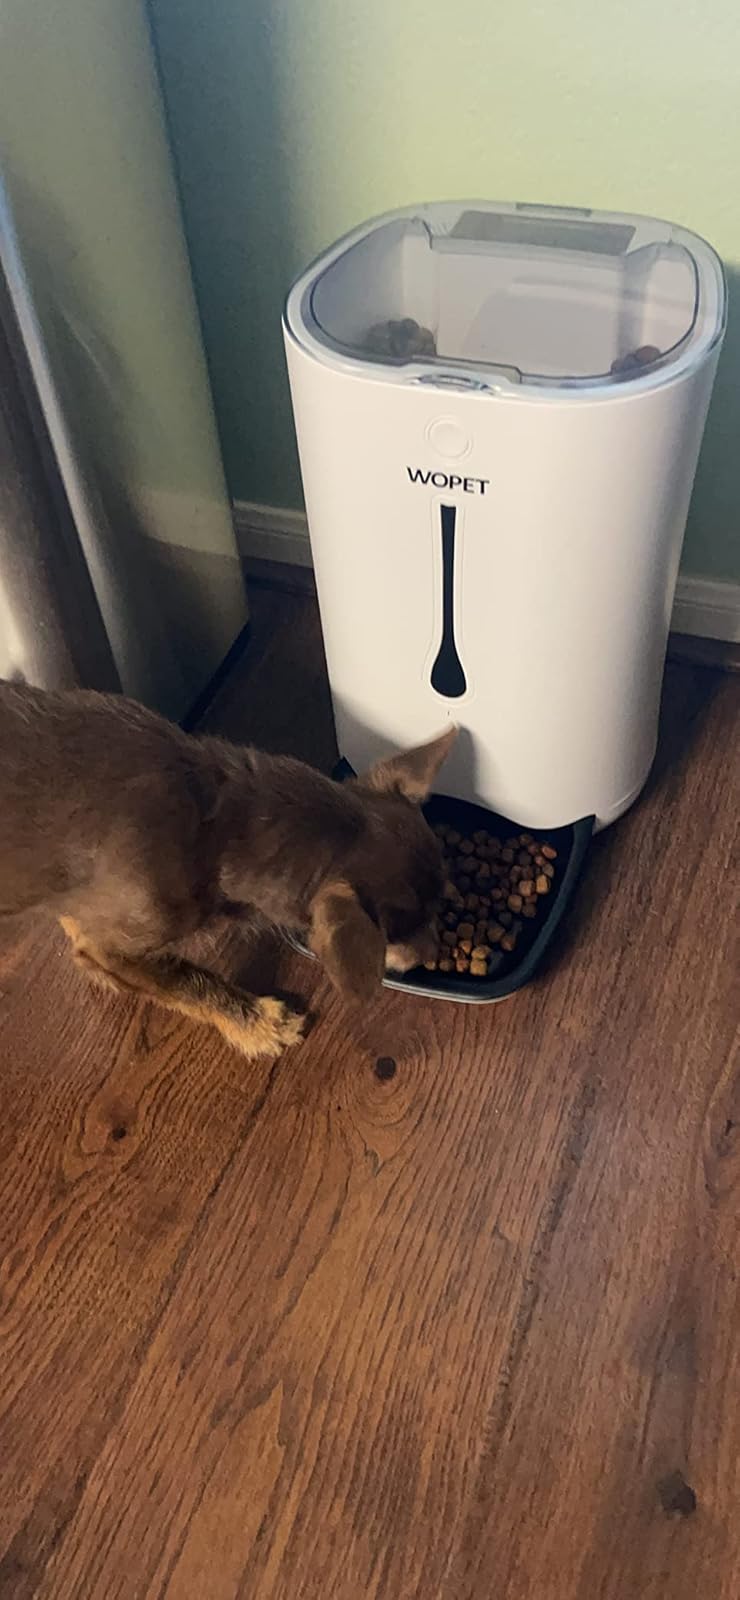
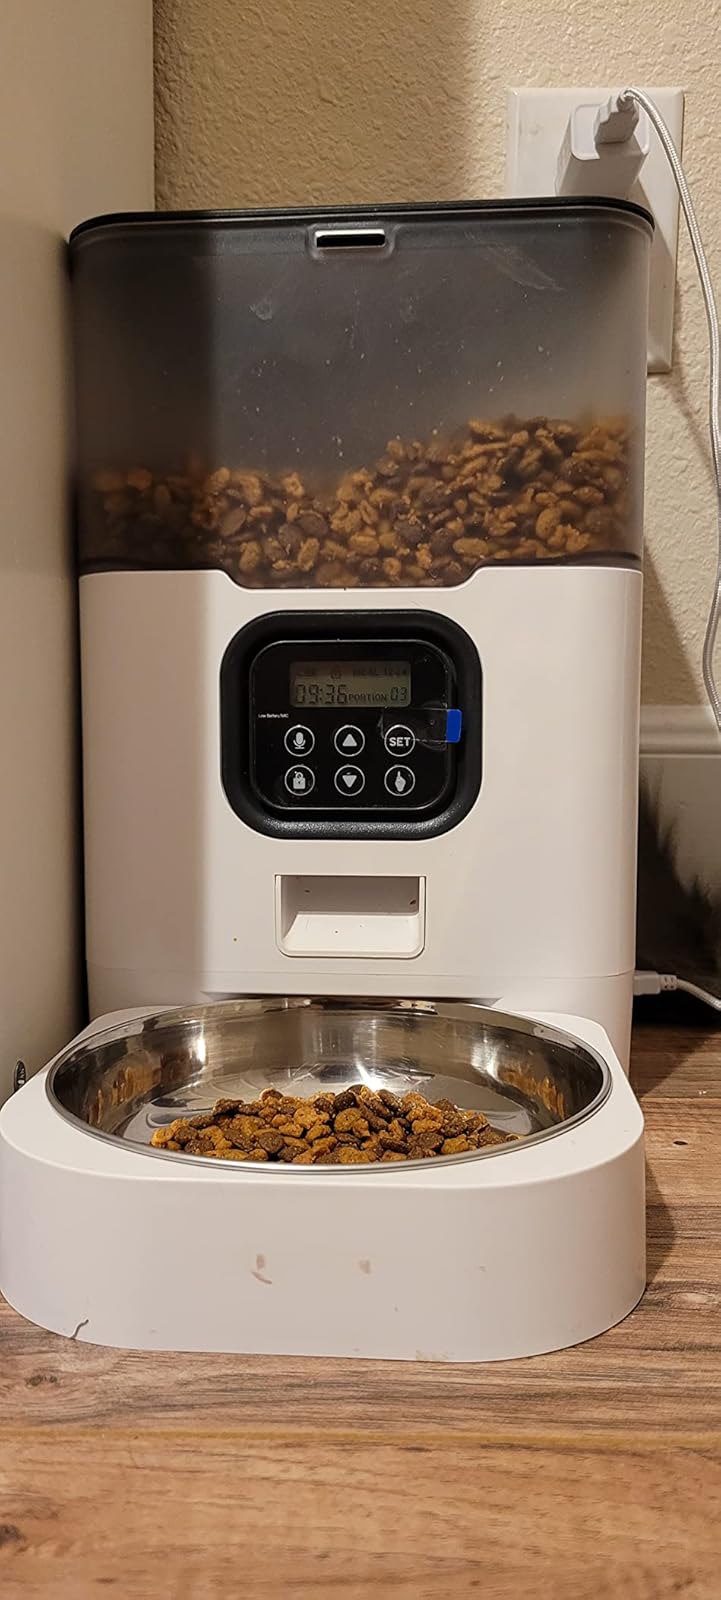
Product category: items_feeder
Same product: no